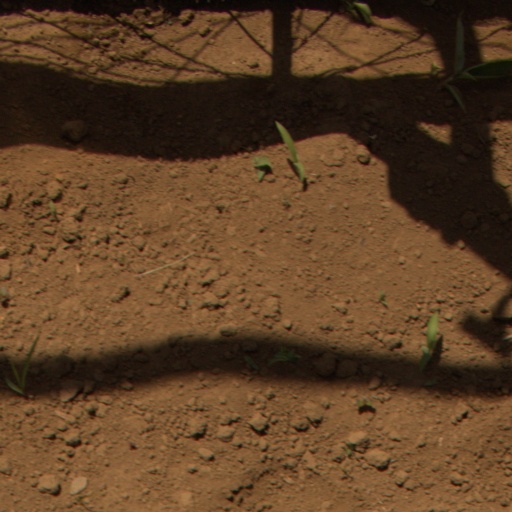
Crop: Jerusalem artichoke